Naval history of Vietnam

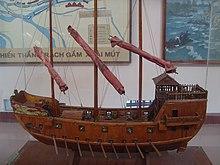
Model of warship used by Nguyễn Huệ in the Battle of Rạch Gầm-Xoài Mút

In the Nguyễn dynasty period, 19th century Nguyen Emperor Gia Long used his new Chu Su Naval workshop to improve the Vietnamese Navy. Gia Long had first attempted to acquire modern naval vessels in 1781, when on the advice of Bishop Pigneau de Behaine, he had chartered Portuguese vessels of European design, complete with crew and artillery. This initial experience proved to be disastrous. For reasons that remain unclear, two of the vessels fled in the midst of battle against the Tây Sơn, while angry Vietnamese soldiers killed the third crew.